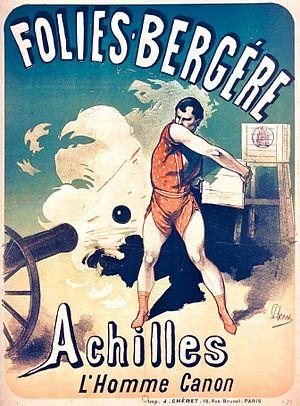
Affiche de Jules Chéret pour un spectacle des Folies-Bergère.
Jean-Baptiste Vuillod, né le 2 juin 1850 à Lons-le-Saunier et mort le 2 décembre 1917 à Tananarive, est un homme politique français.